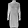
Label: Dress